Soviet Russia (exhibition, 1965)

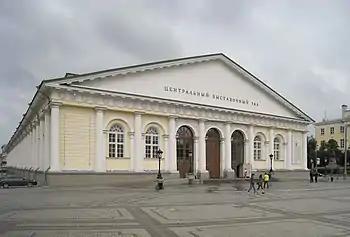
Moscow Manezh Exhibition Hall. 2008

In the largest Department of Painting were exhibited art works by over 300 authors. There were Yuri Belov, Piotr Belousov, Dmitry Belyaev, Olga Bogaevskaya, Nikolai Galakhov, Sergey Gerasimov, Aleksei Gritsai, Aleksandr Deyneka, Alexei Eriomin, Boris Ioganson, Mikhail Kaneev, Gely Korzhev, Pavel Korin, Engels Kozlov, Marina Kozlovskaya, Aleksandr Laktionov, Anatoli Levitin, Oleg Lomakin, Dmitry Maevsky, Boris Maluev, Evsey Moiseenko, Dmitry Oboznenko, Victor Oreshnikov, Yuri Neprintsev, Yaroslav Nikolaev, Varlen Pen, Semion Rotnitsky, Ivan Savenko, Gleb Savinov, Joseph Serebriany, Alexander Sokolov, Nikolai Timkov, Vitaly Tulenev, Yuri Tulin, Boris Ugarov, Ivan Varichev, Vasily Yefanov, Vecheslav Zagonek, and many others most prominent painters of the Russian Federation.